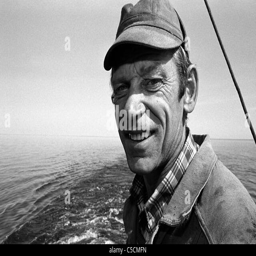
a fisherman on a boat